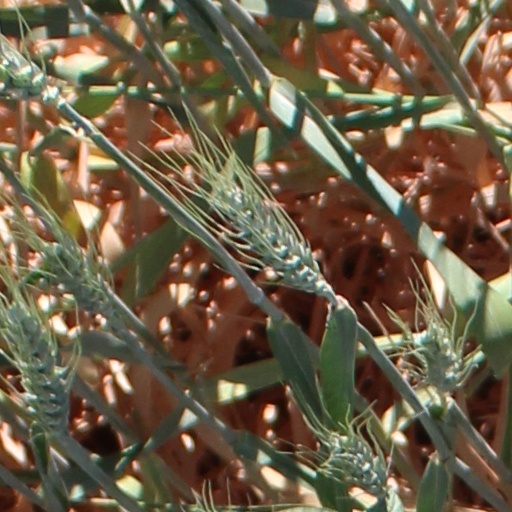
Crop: wheat